Torpedo

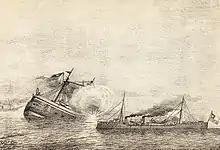
Sinking of Chilean ironclad by a torpedo in the Battle of Caldera Bay, during the Chilean Civil War of 1891.

The Austrian government decided to invest in the invention, and the factory in Rijeka started producing more Whitehead torpedoes. In 1870, he improved the devices to travel up to approximately at a speed of up to . Royal Navy (RN) representatives visited Rijeka for a demonstration in late 1869, and in 1870 a batch of torpedoes was ordered. In 1871, the British Admiralty paid Whitehead £15,000 for certain of his developments, and production started at the Royal Laboratories in Woolwich the following year.